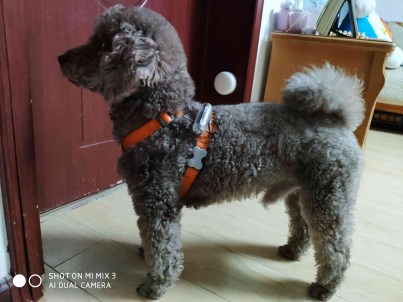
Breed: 7449-n000128-teddy